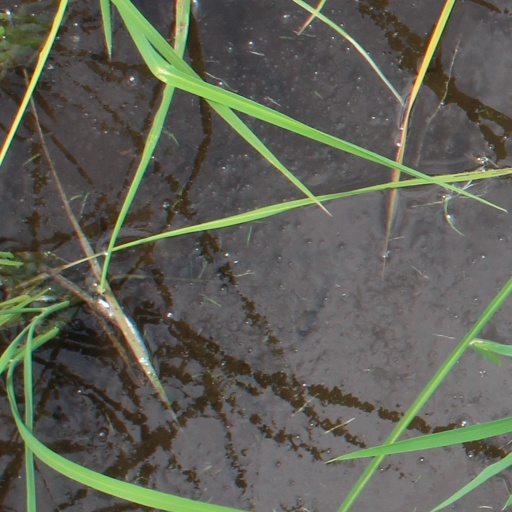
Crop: rice